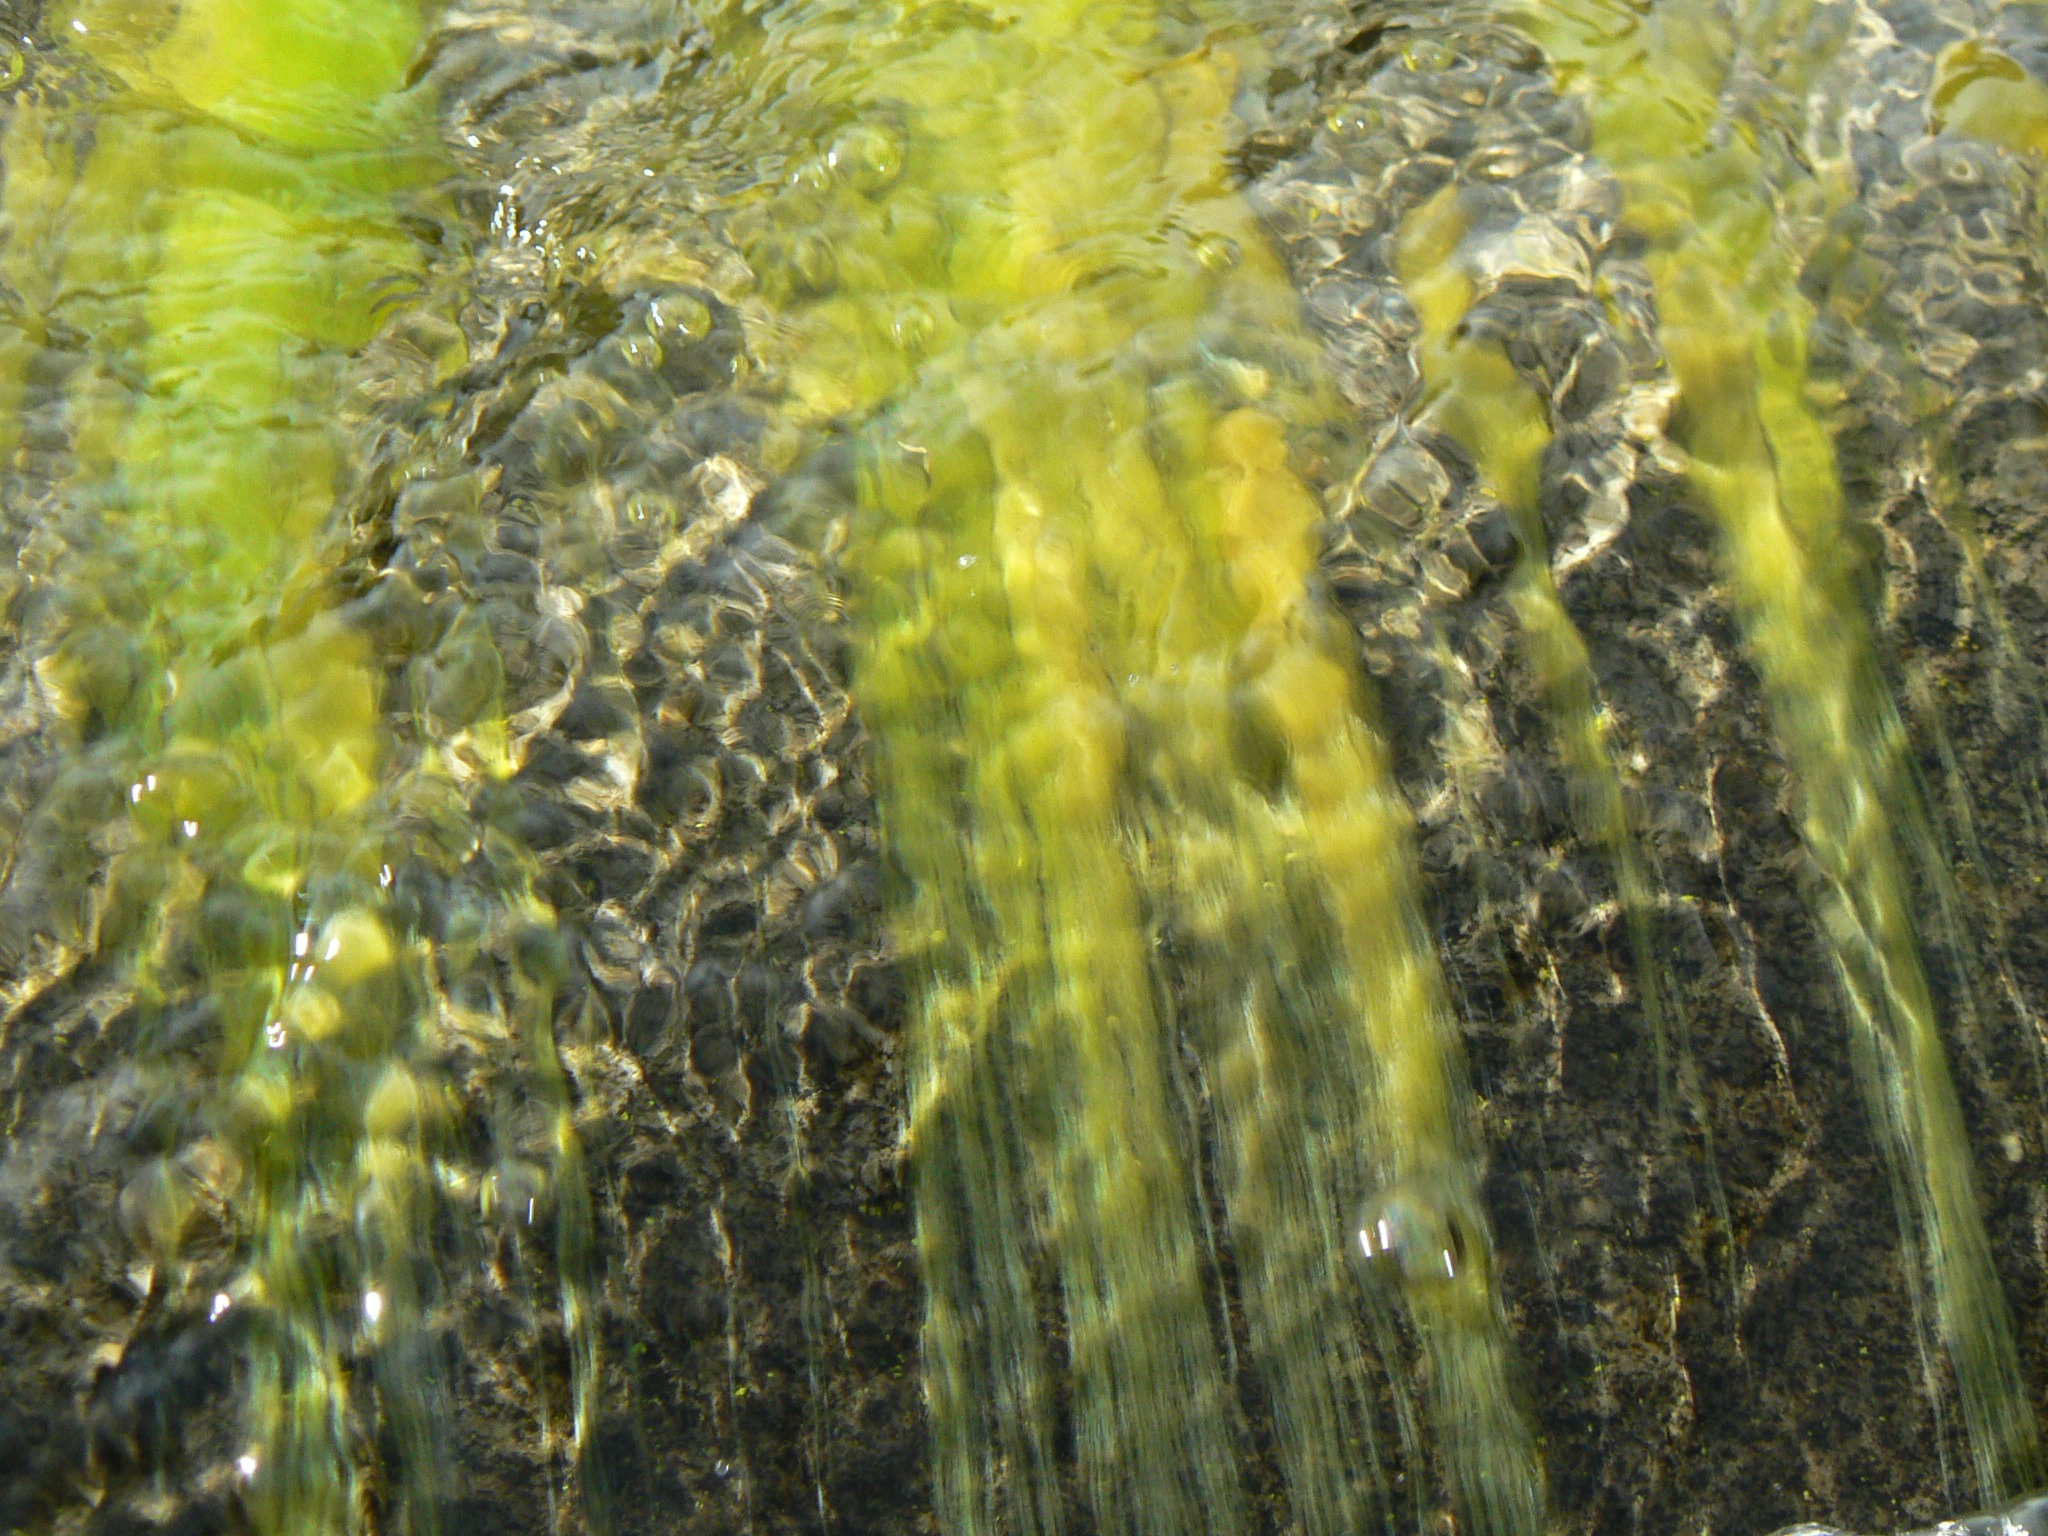
water, forest, sunlight, leaf, moss, pond, green, seaweed, algae, rainforest, bach, green algae, natural environment, grass family